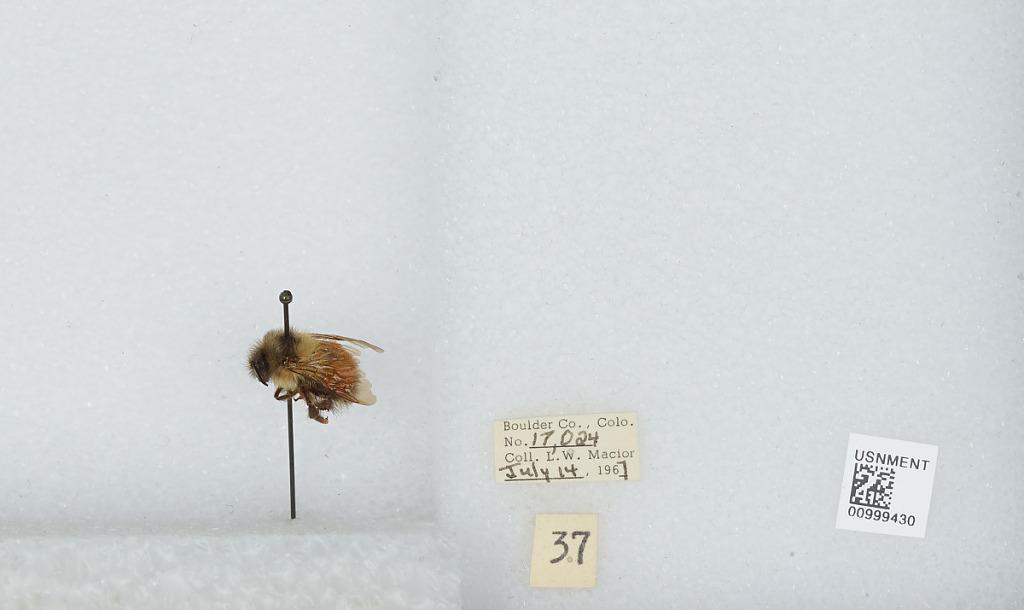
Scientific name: Bombus (Pyrobombus) melanopygus Nylander
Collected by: L. Macior
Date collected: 1967-7-14
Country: United States
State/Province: Colorado
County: Boulder
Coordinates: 40.015, -105.27